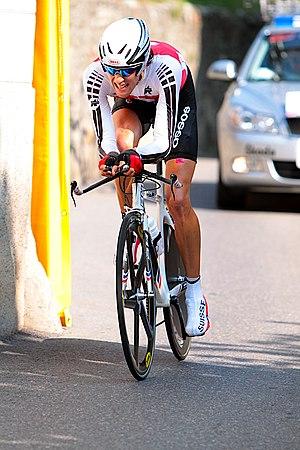
Nicolas Schnyder en 2009 au championnat du monde de contre-la-montre de Mendrisio catégorie U23
Nicolas Schnyder, né le 9 juin 1987 dans le canton de Genève, est un coureur cycliste suisse. Il a entre autres terminé huitième du Tour de l'Avenir 2009.